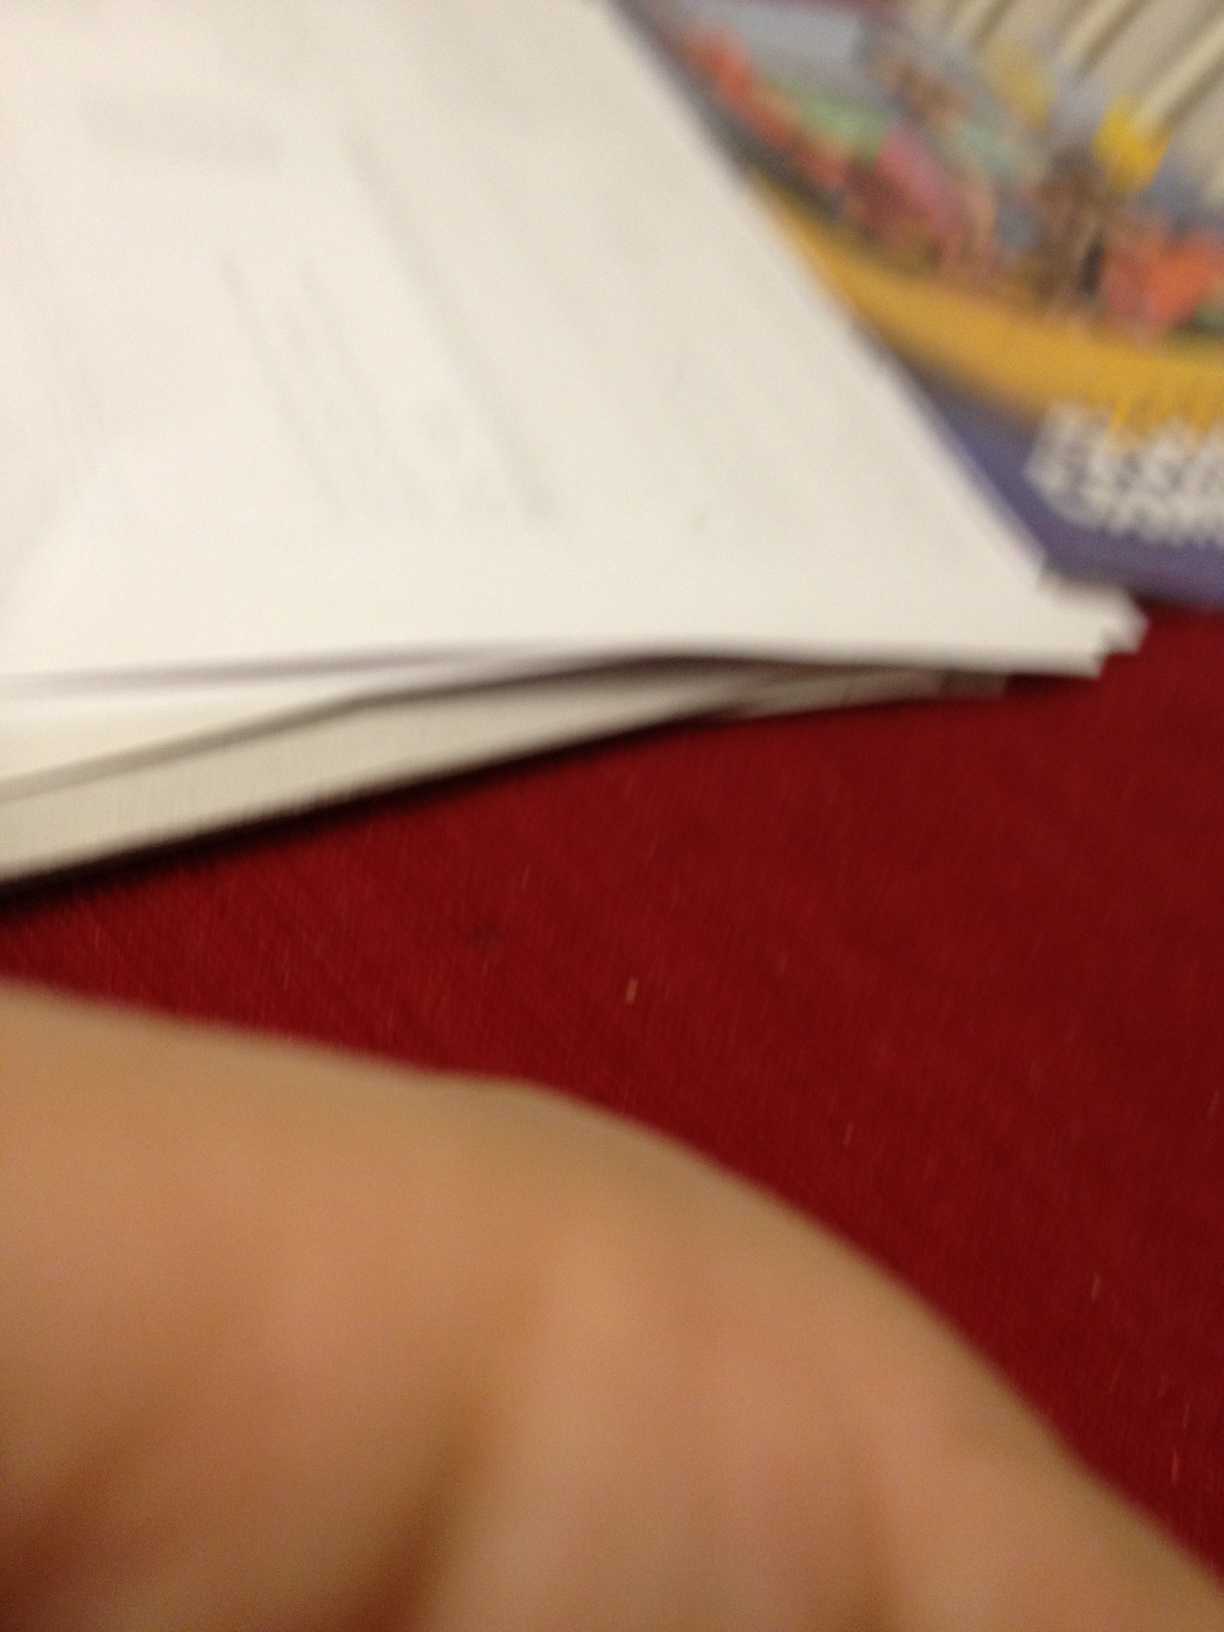Question: What kind of soda is this?
Answer: unanswerable